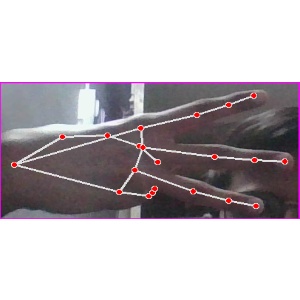
अक्षर: भ